Water Festival

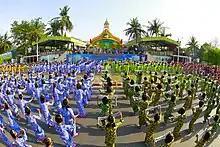
Burmese girls perform the Myanmar traditional "yein" dance with Myanmar dress in the opening ceremony of the Mandalay Thingyan Festival,2012.

The Myanmar New Year Festival, known as Thingyan (သင်္ကြန်), is announced each year based on calculations from the traditional Myanmar lunisolar calendar, carefully determined by the Myanmar Calendar Calculation Team (ပေါင်နာအဖွဲ့). The festival usually begins around April 13th and lasts for four to five days, depending on the alignment of the sun and traditional astrological interpretations.